Pink Floyd: Their Mortal Remains

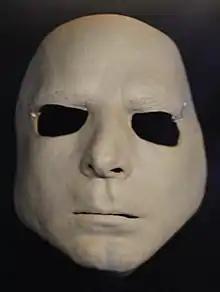
Mask cast from Richard Wright's face and worn by a member of the "surrogate band" during 'In the Flesh?', the opening number of The Wall concerts, in order to fool audiences into thinking the surrogate was Wright

Objects shown include documents such as a page from Nick Mason's diary for 1968 and a 1975 tour rider, a "flower petal" shaped mirrorball used from 1973 to 1975, instruments, plus equipment including the Azimuth Co-ordinator and the band's Binson Echorec Baby effects unit. There are several props from the 1980 and 1981 "The Wall" concerts, including the face masks worn by members of the 'surrogate band', to make them look like Pink Floyd. Also on show are a hand-written letter from Syd Barrett to Jenny Spires, his then girlfriend; and his bicycle.